Macedonians (ethnic group)

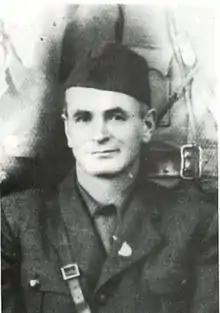
Metodija Andonov-Čento was the first president of the Yugoslav Republic of Macedonia after the Second World War.

In 1903, Krste Misirkov published in Sofia his book "On Macedonian Matters", wherein he laid down the principles of the modern Macedonian nationhood and language. This book, written in the standardized central dialect of Macedonia, is considered by ethnic Macedonians as a milestone of the process of Macedonian awakening. Misirkov argued that the dialect of central Macedonia (Veles-Prilep-Bitola-Ohrid) should be adopted as a basis for a standard Macedonian literary language, in which Macedonians should write, study, and worship; the autocephalous Archbishopric of Ohrid should be restored; and the Slavic people of Macedonia should be recognized as a separate ethnic community, when the necessary historical circumstances would arise.